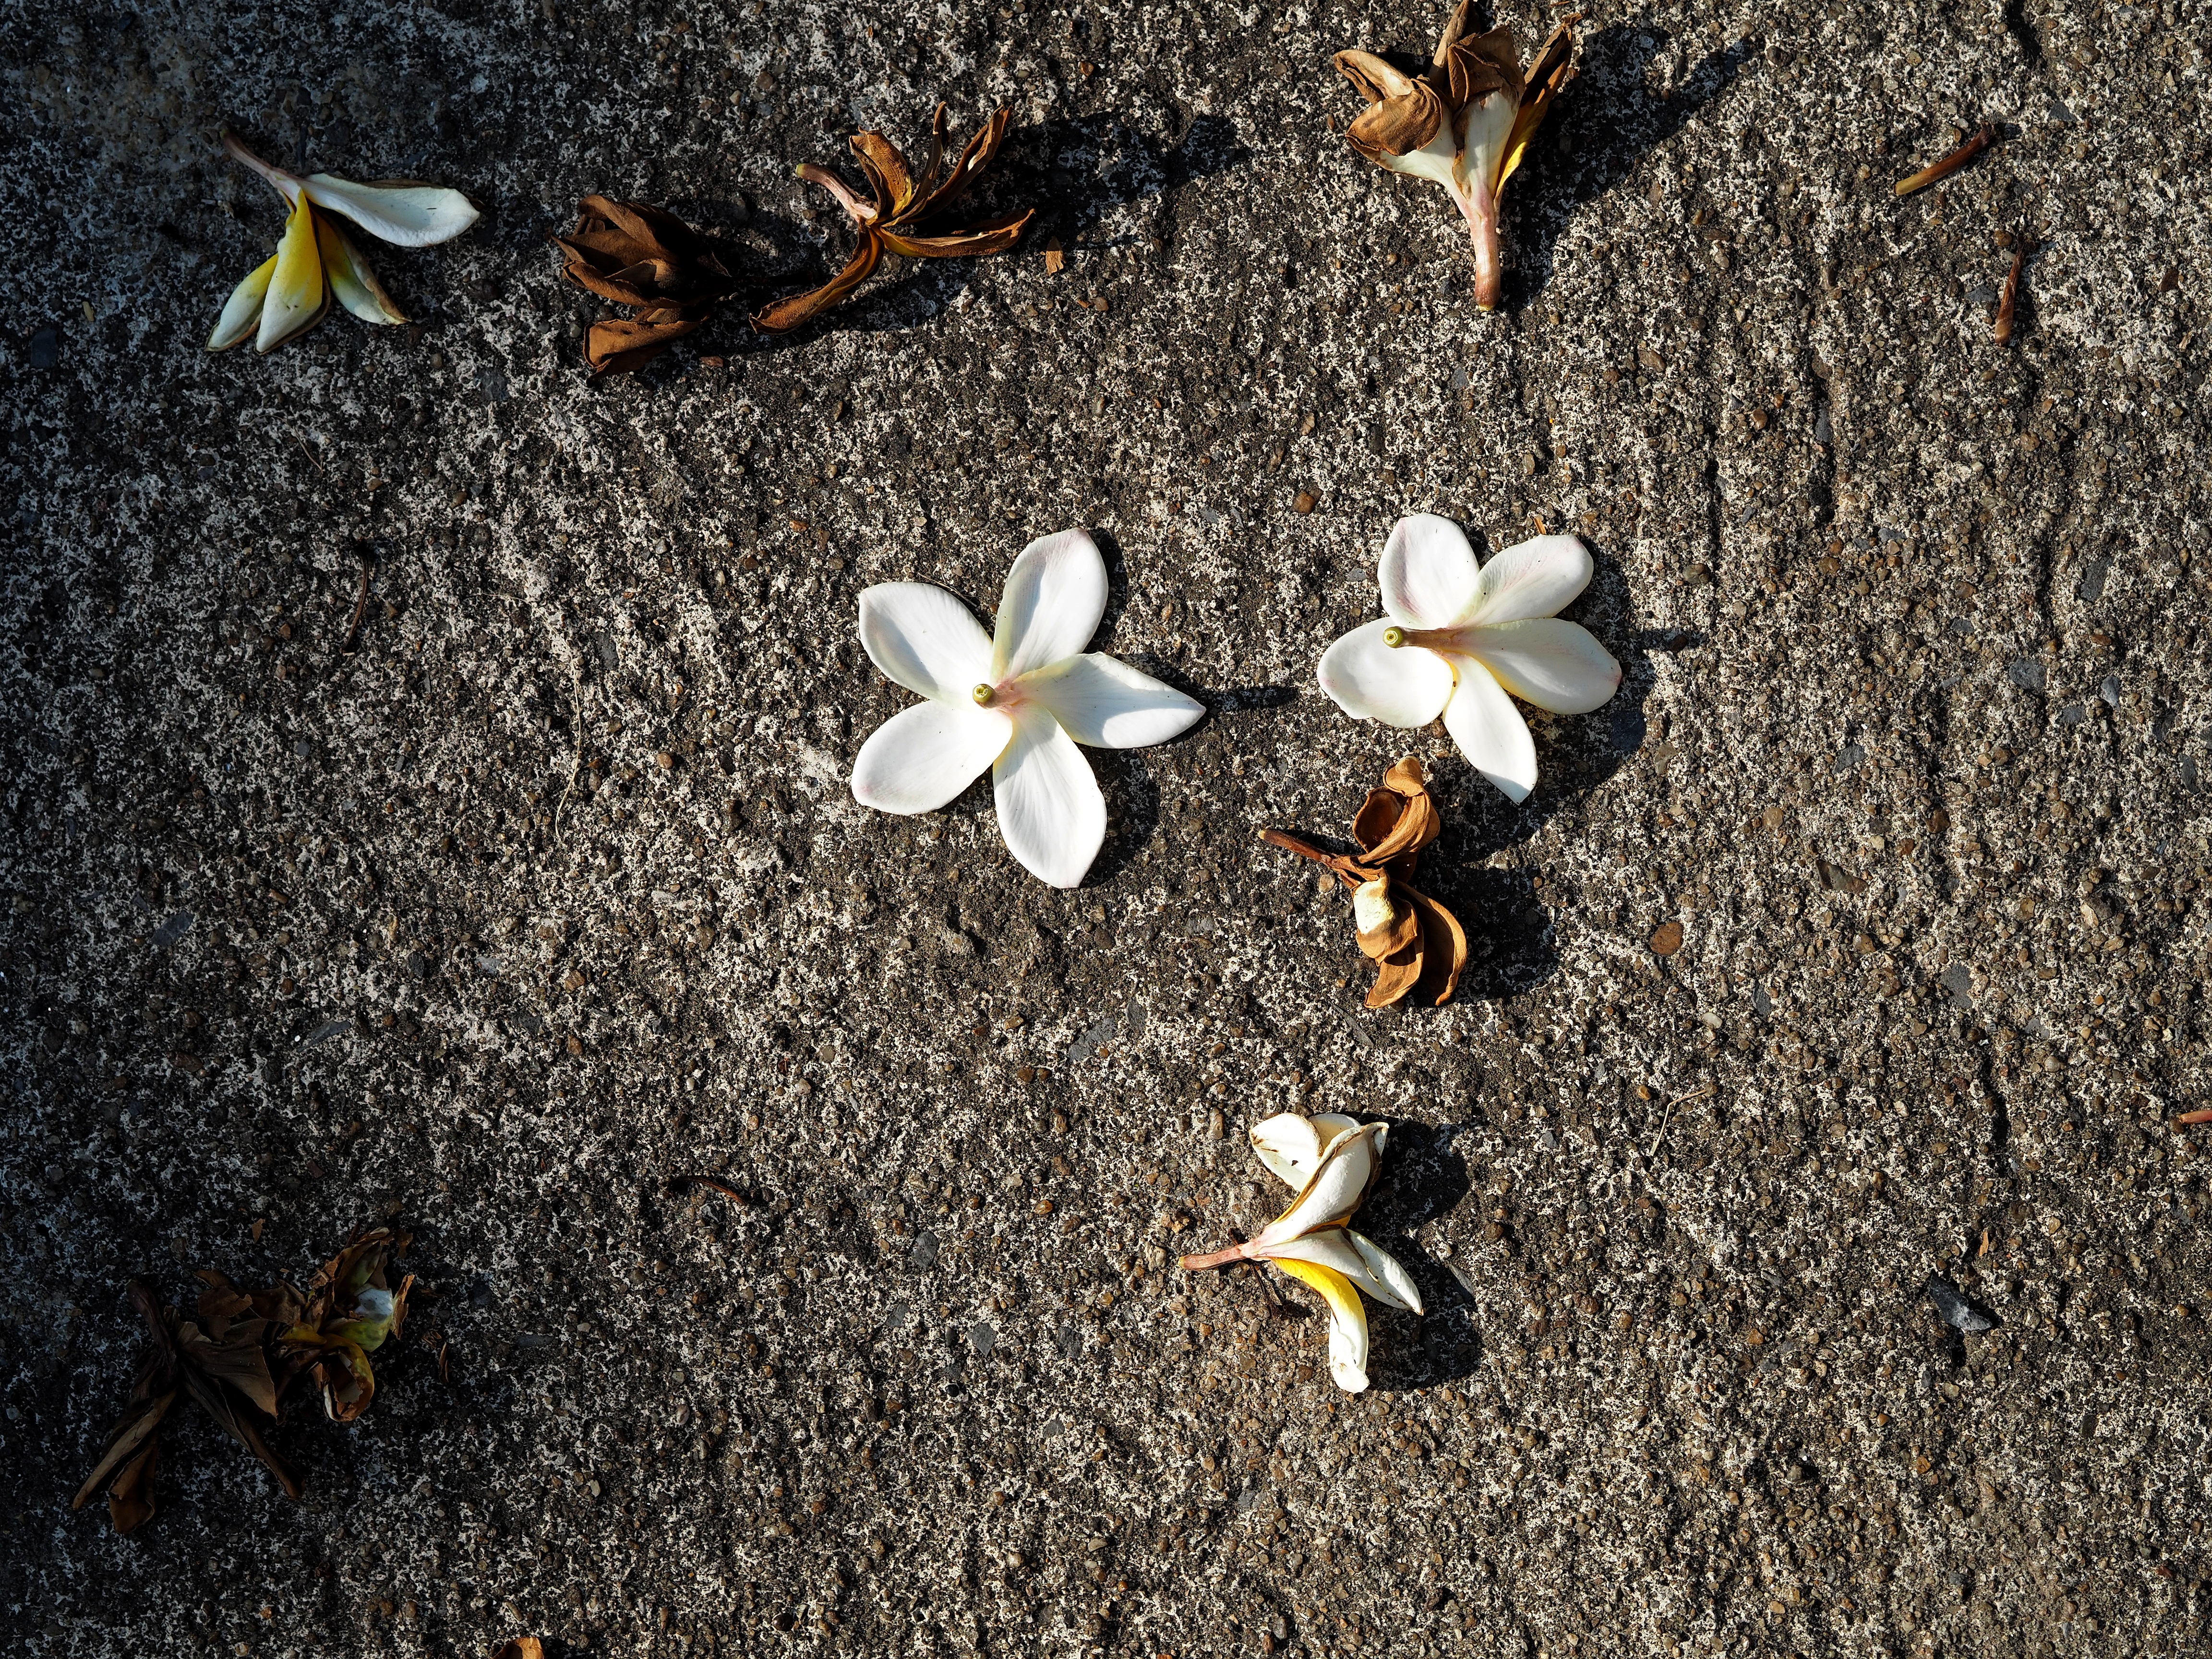
nature, drop, plant, white, ground, sunlight, leaf, flower, petal, autumn, peace, brown, soil, botany, yellow, flora, fauna, sprinkle, wildflower, flowers, bright, refreshing, cement floor, macro photography, more information, fragrapanti, lose, wilt, sadly, alopecia, say goodbye, bye